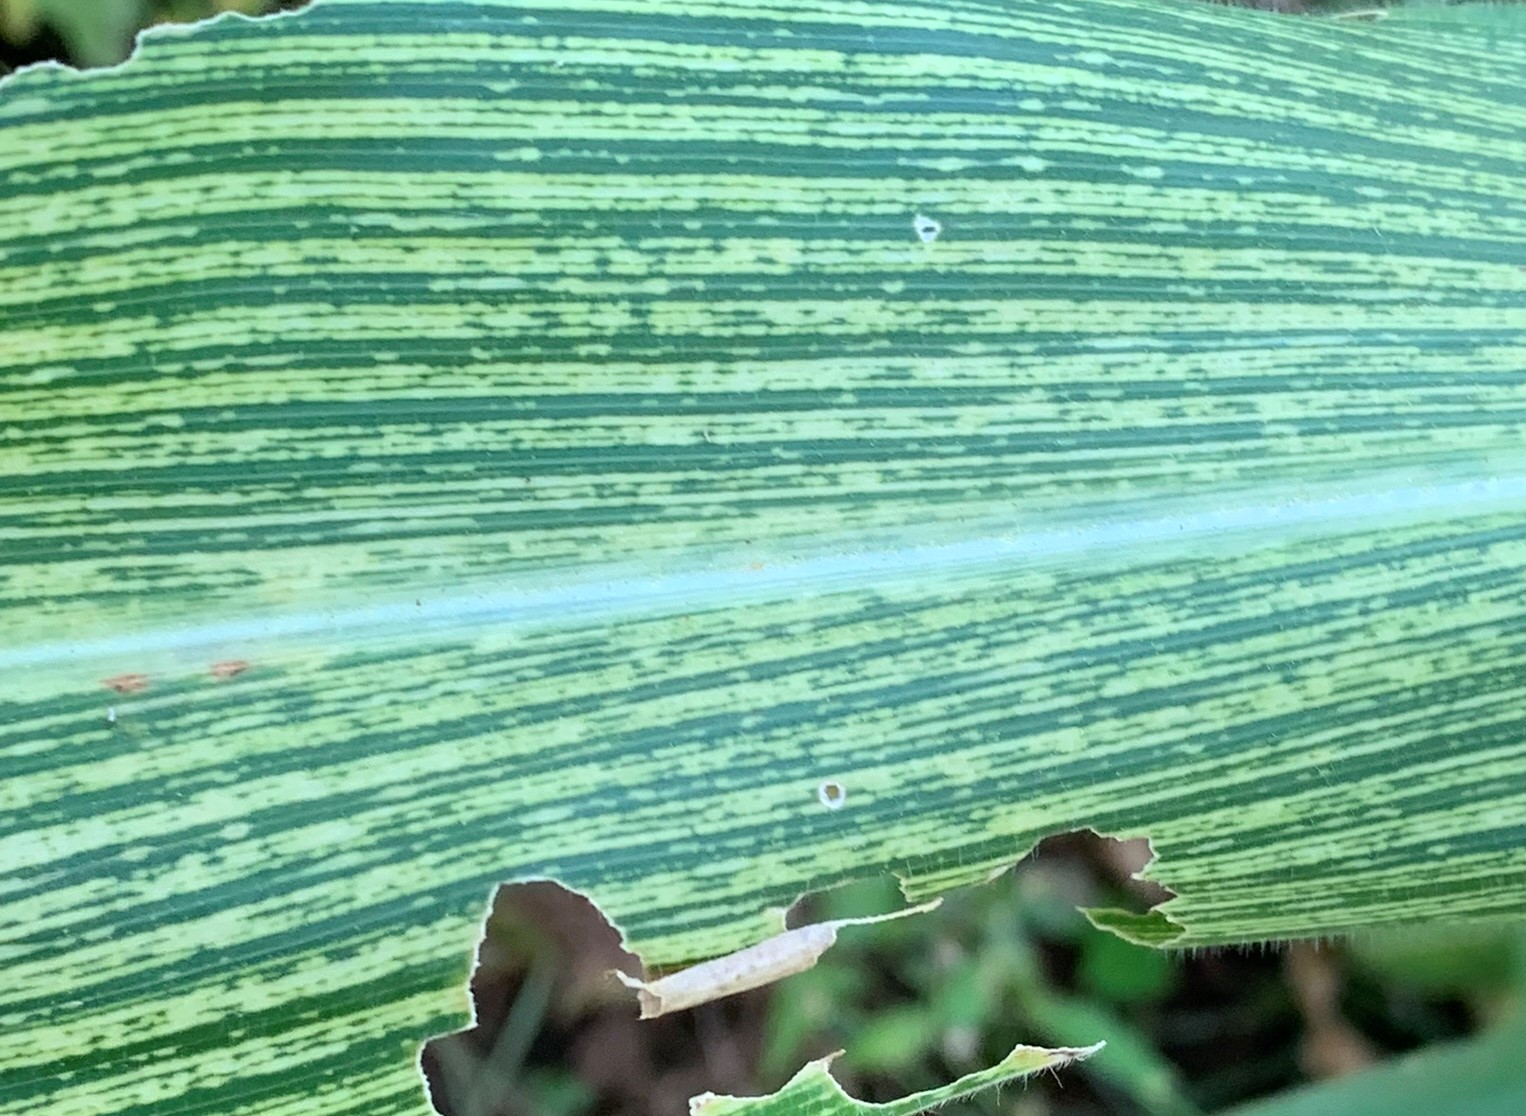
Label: MSV